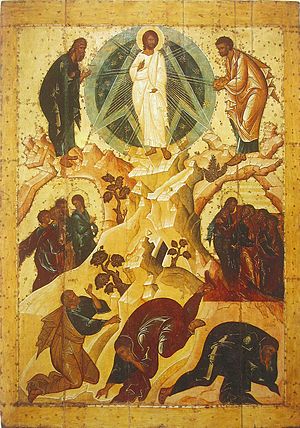
Guddommeliggørelse / Den ortodokse kirke
Kristi forvandling på Tabor bjerg
Guddommeliggørelse er i følge kristen teologi den forandrende virkning af Guds nåde. Dette frelsesbegreb er historisk og grundlæggende for kristen forståelse, og er især fremtrædende i den ortodokse kirke og den romersk-katolske kirke. På dansk grund finder vi blandt andet teologien om guddommeliggørelse udfoldet hos N.F.S. Grundtvig